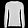
Label: Pullover